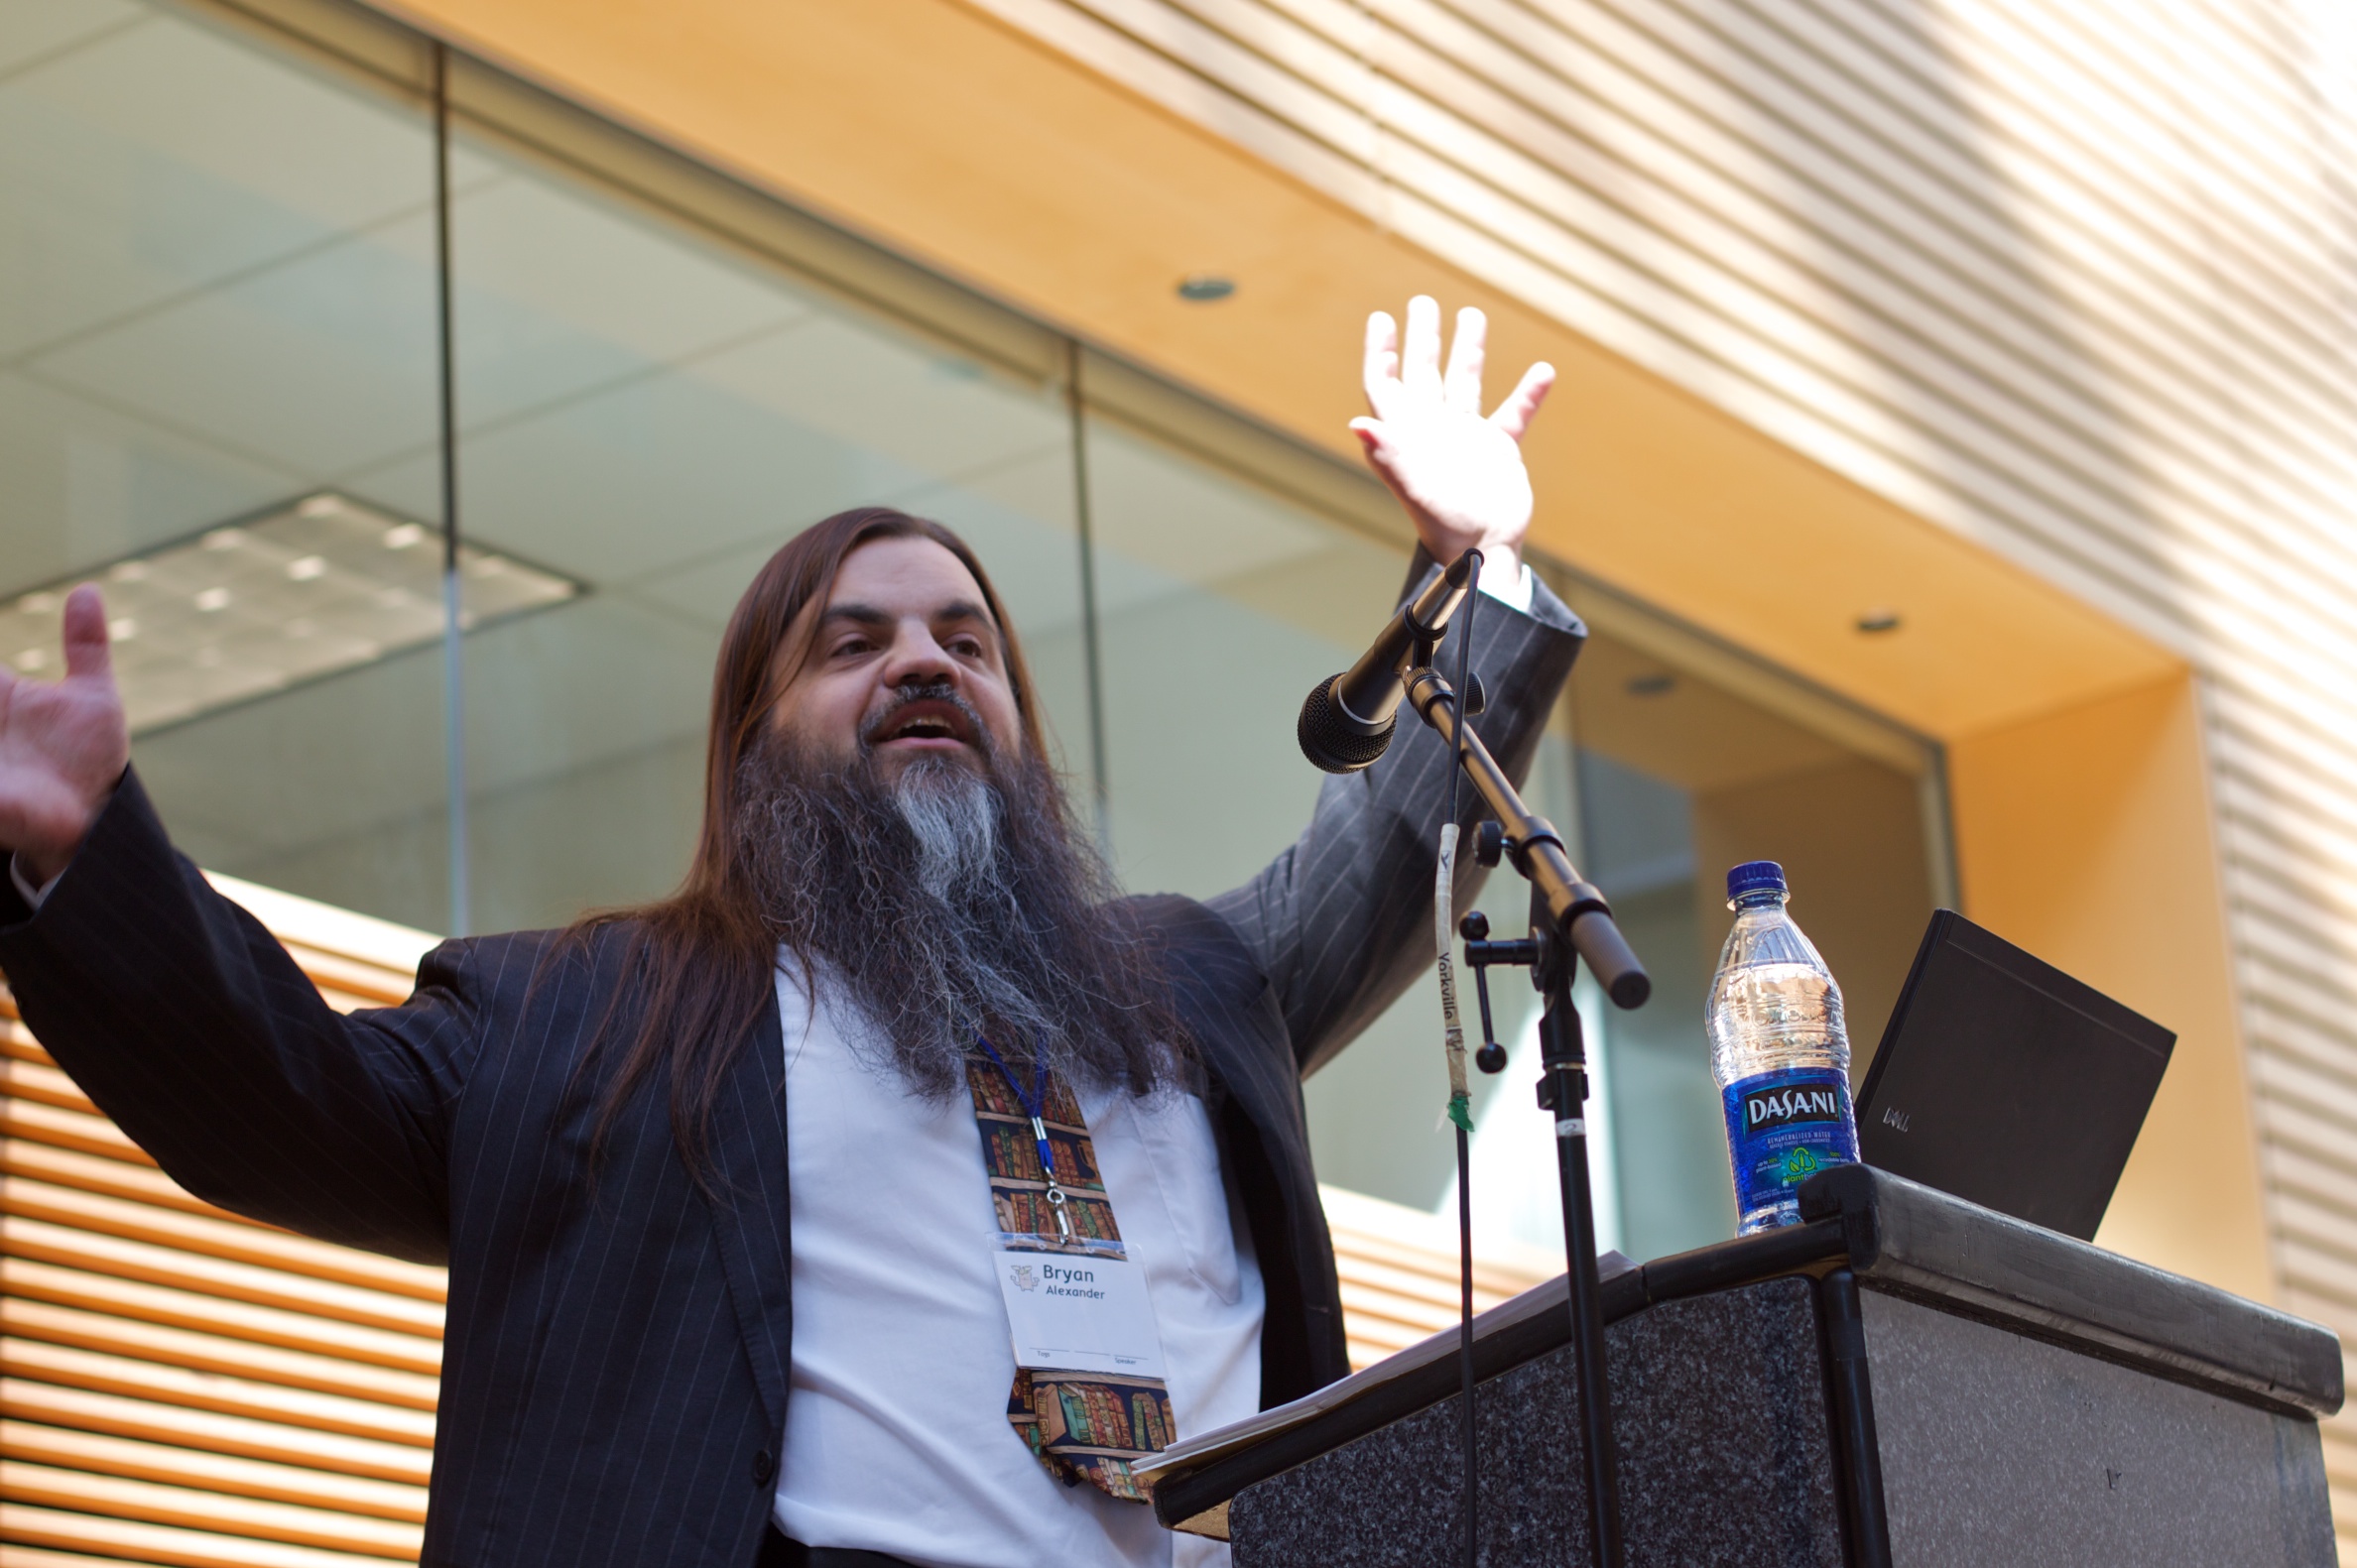
person, profession, northernvoice10, northernvoice, convention